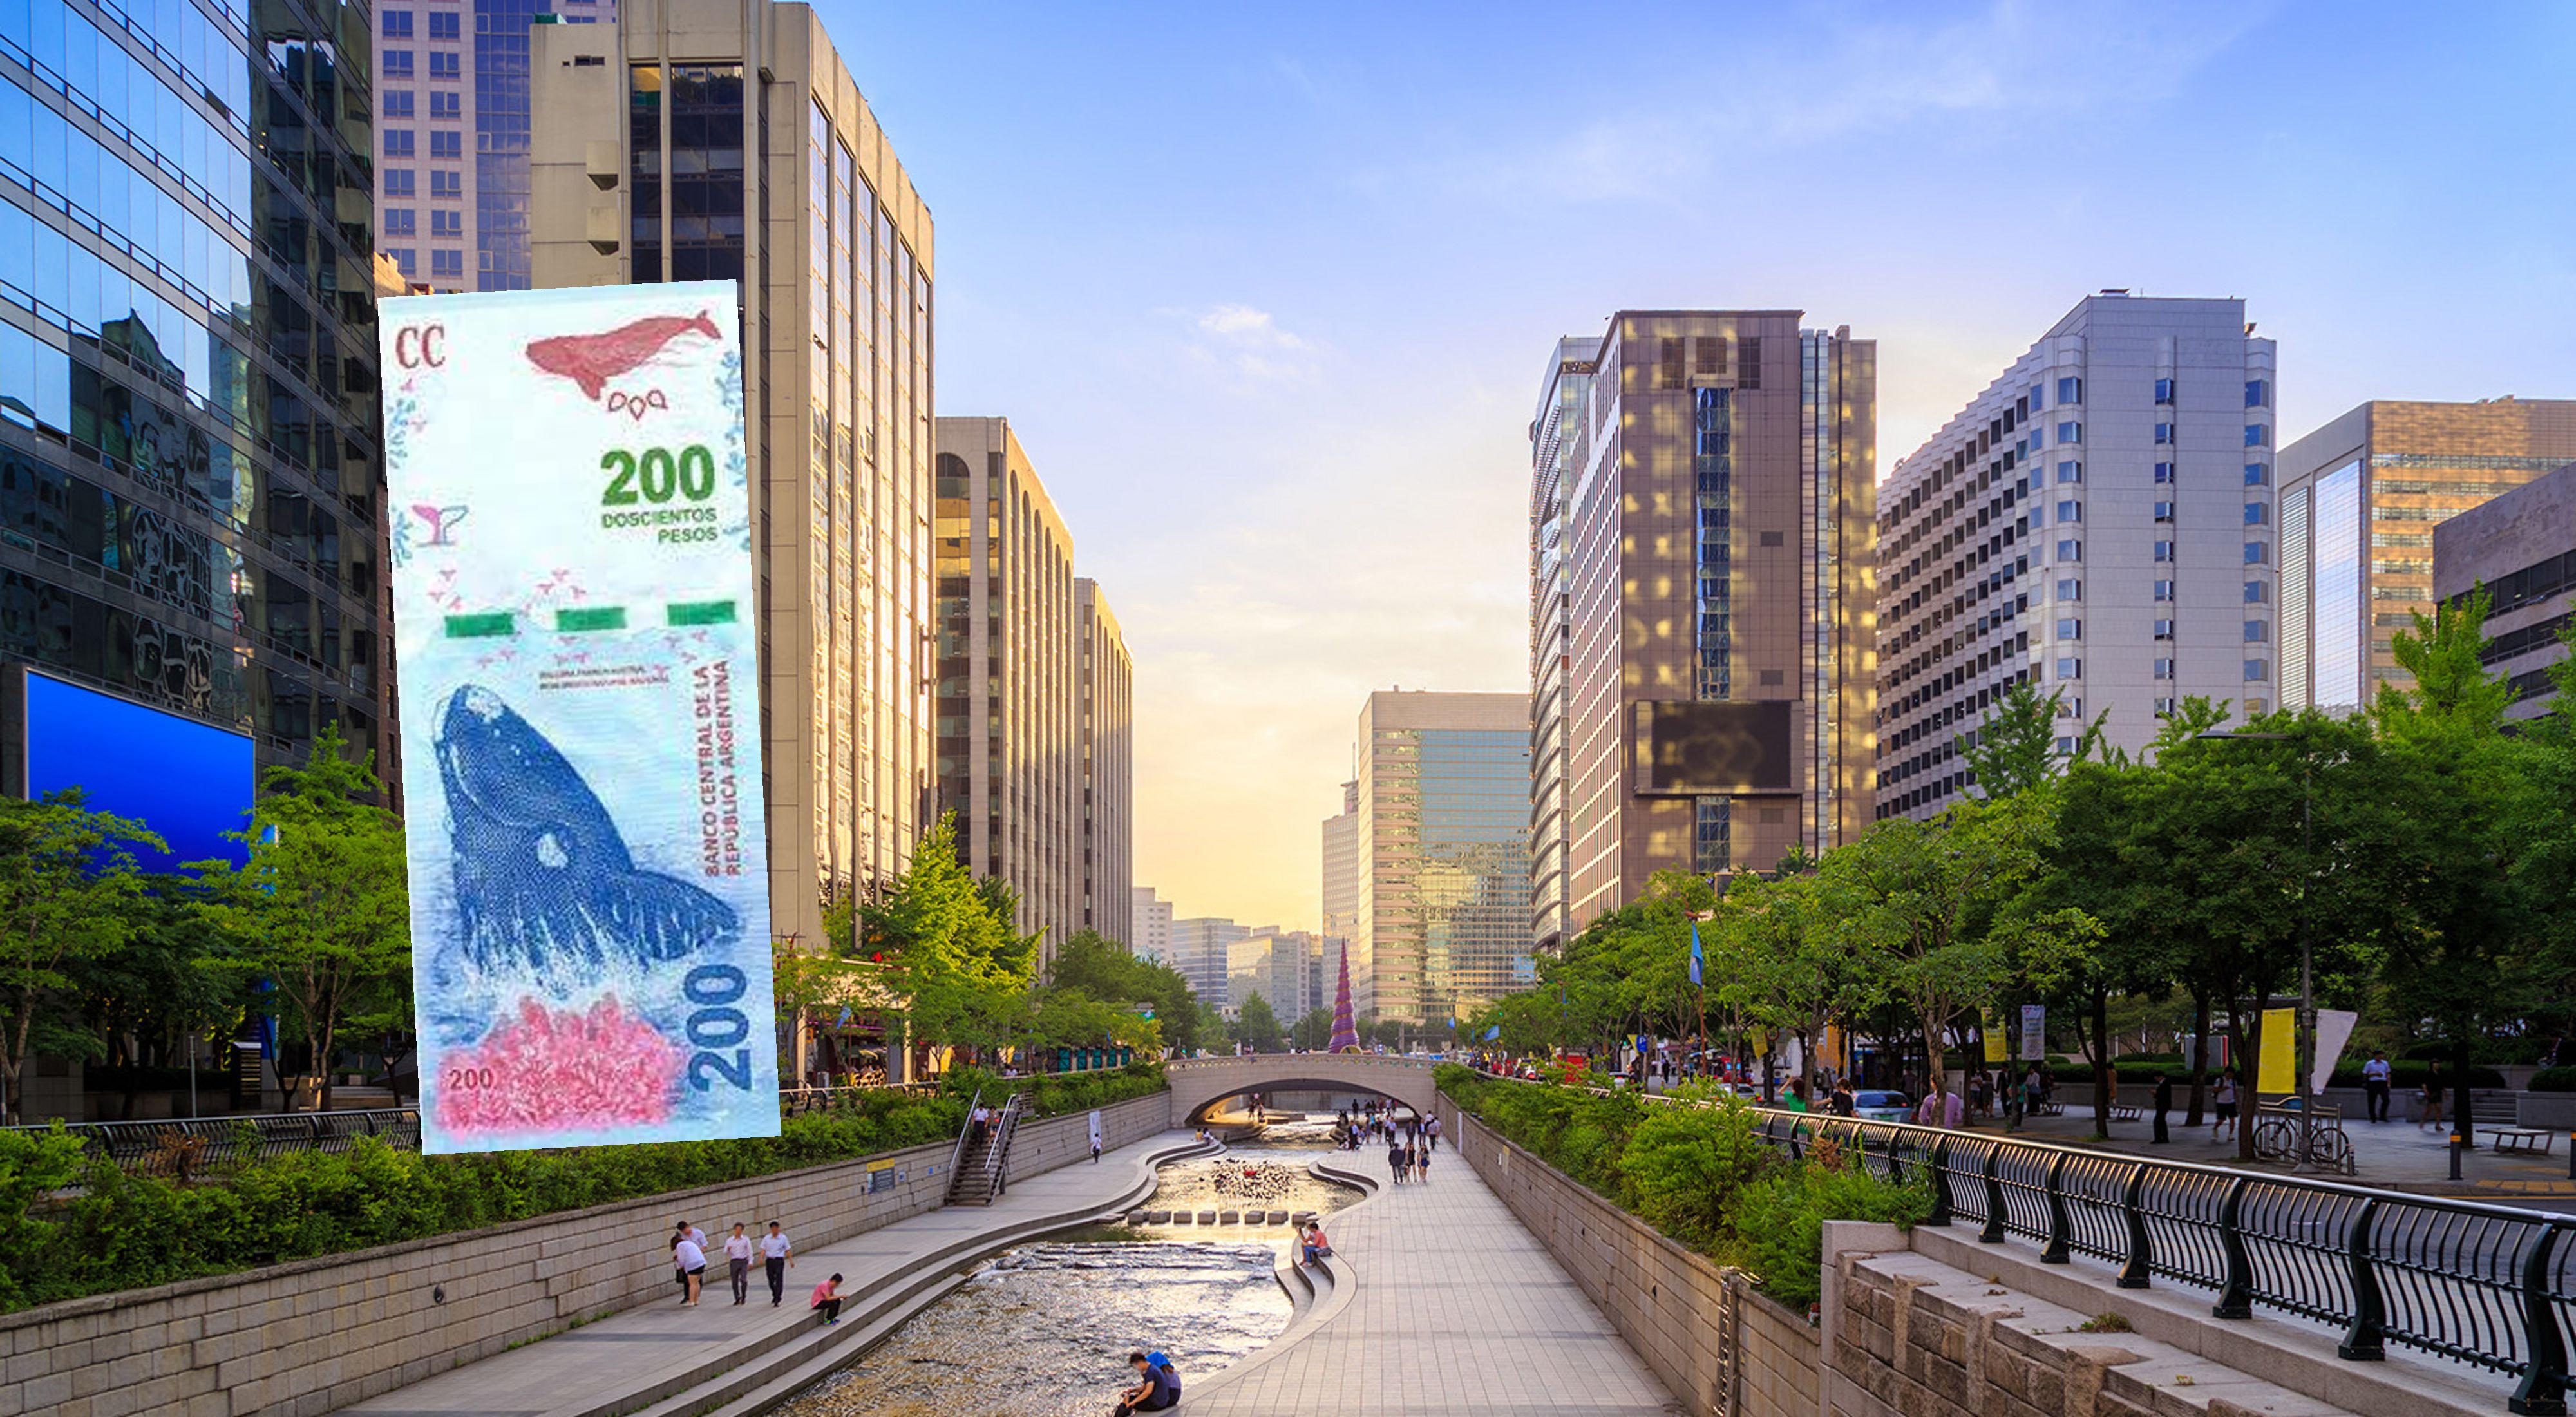
Denominación: 200